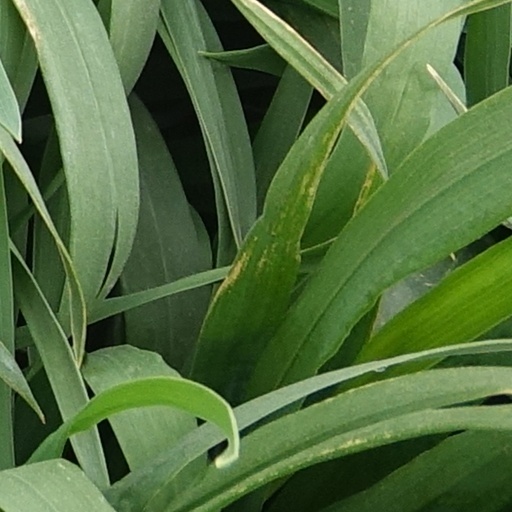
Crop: wheat